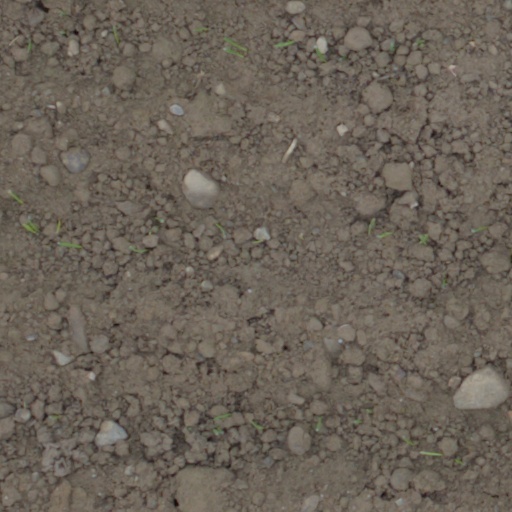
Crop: wheat